2012–2015 unrest in Romania

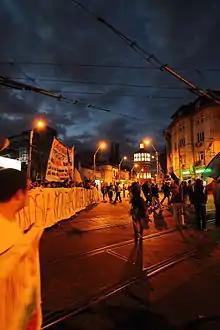
Protesters blocking traffic near Foișorul de Foc, Bucharest

The summer of 2012 in Romania was marked not only by political instability, but by civil unrest. In early July, on the background of plagiarism scandal, demonstrations took place in several locations in Bucharest. The demonstrations, entitled suggestively the "Protest of inverted commas", were attended by hundreds of people, among them former Prime Minister Ungureanu, aiming Victor Ponta's resignation.